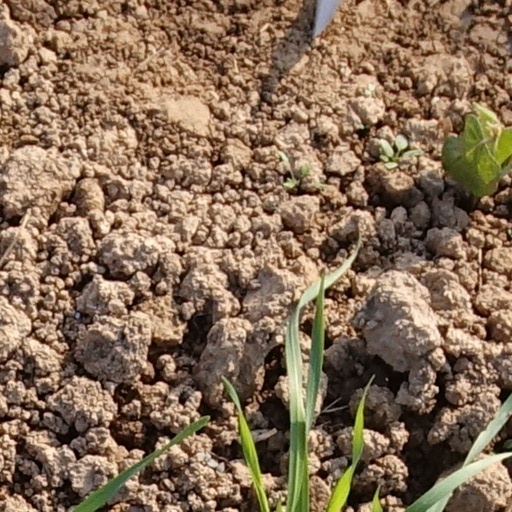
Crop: wheat